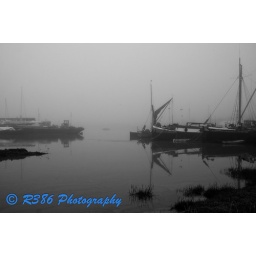
point clear boats in the fog